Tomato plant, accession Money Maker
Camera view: tilt-top (135 deg); turntable rotation: 180 degrees
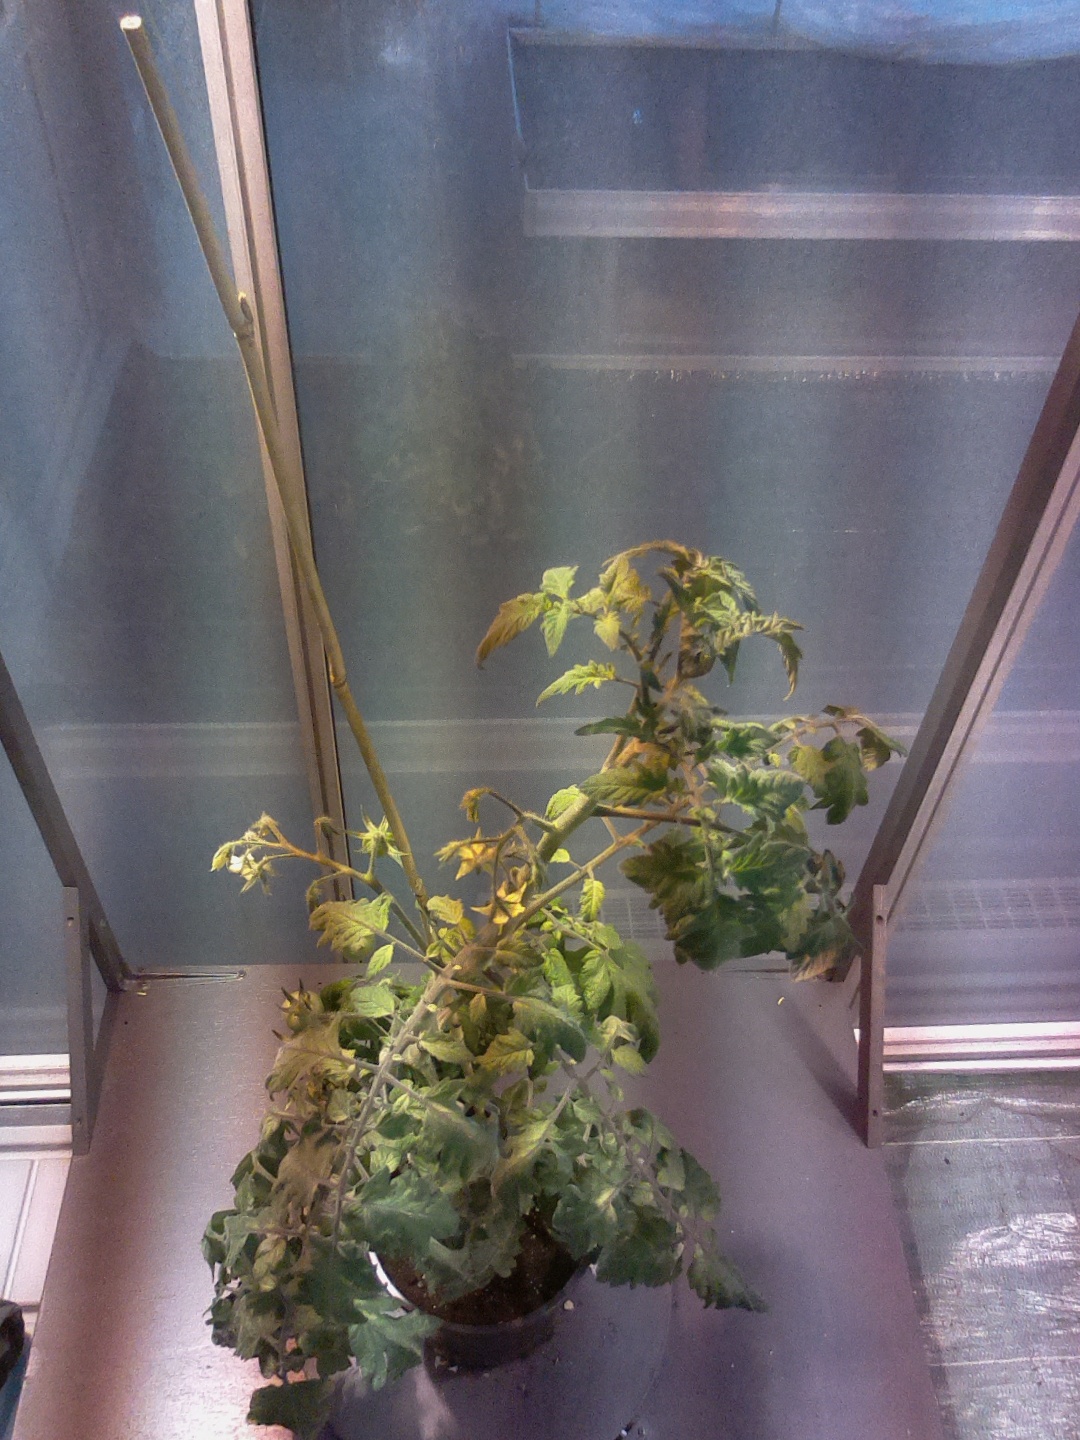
BBCH growth stage 73: 30%-40% of final fruit size